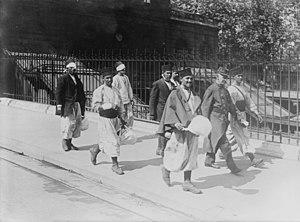
Sa situation de protectorat français explique le rôle de la Tunisie pendant la Première Guerre mondiale. Depuis la signature du traité du Bardo en 1881, le ministre de la Guerre du pays est un général français et le bey de Tunis accepte de signer l'ordre de mobilisation de l'armée tunisienne bien que la régence de Tunis reste officiellement neutre pendant le conflit.